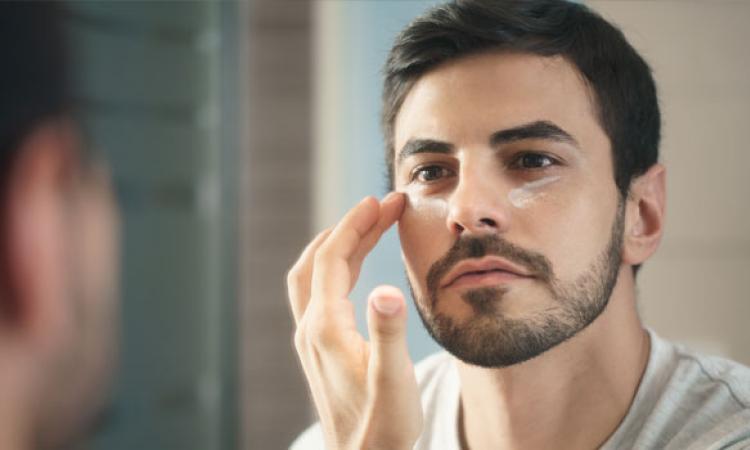
Gender: men